Wiremu Panapa

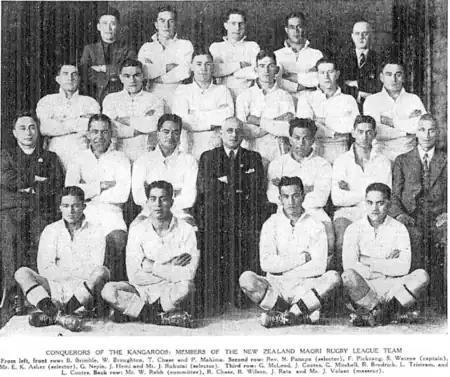
Wiremu Panapa seated on the left of the New Zealand Māori rugby league team photo in 1937.

He was born on 7 June 1898, educated at St John's College, Auckland and ordained in 1921. After curacies in the Diocese of Auckland he was its Māori Diocesan Missioner.